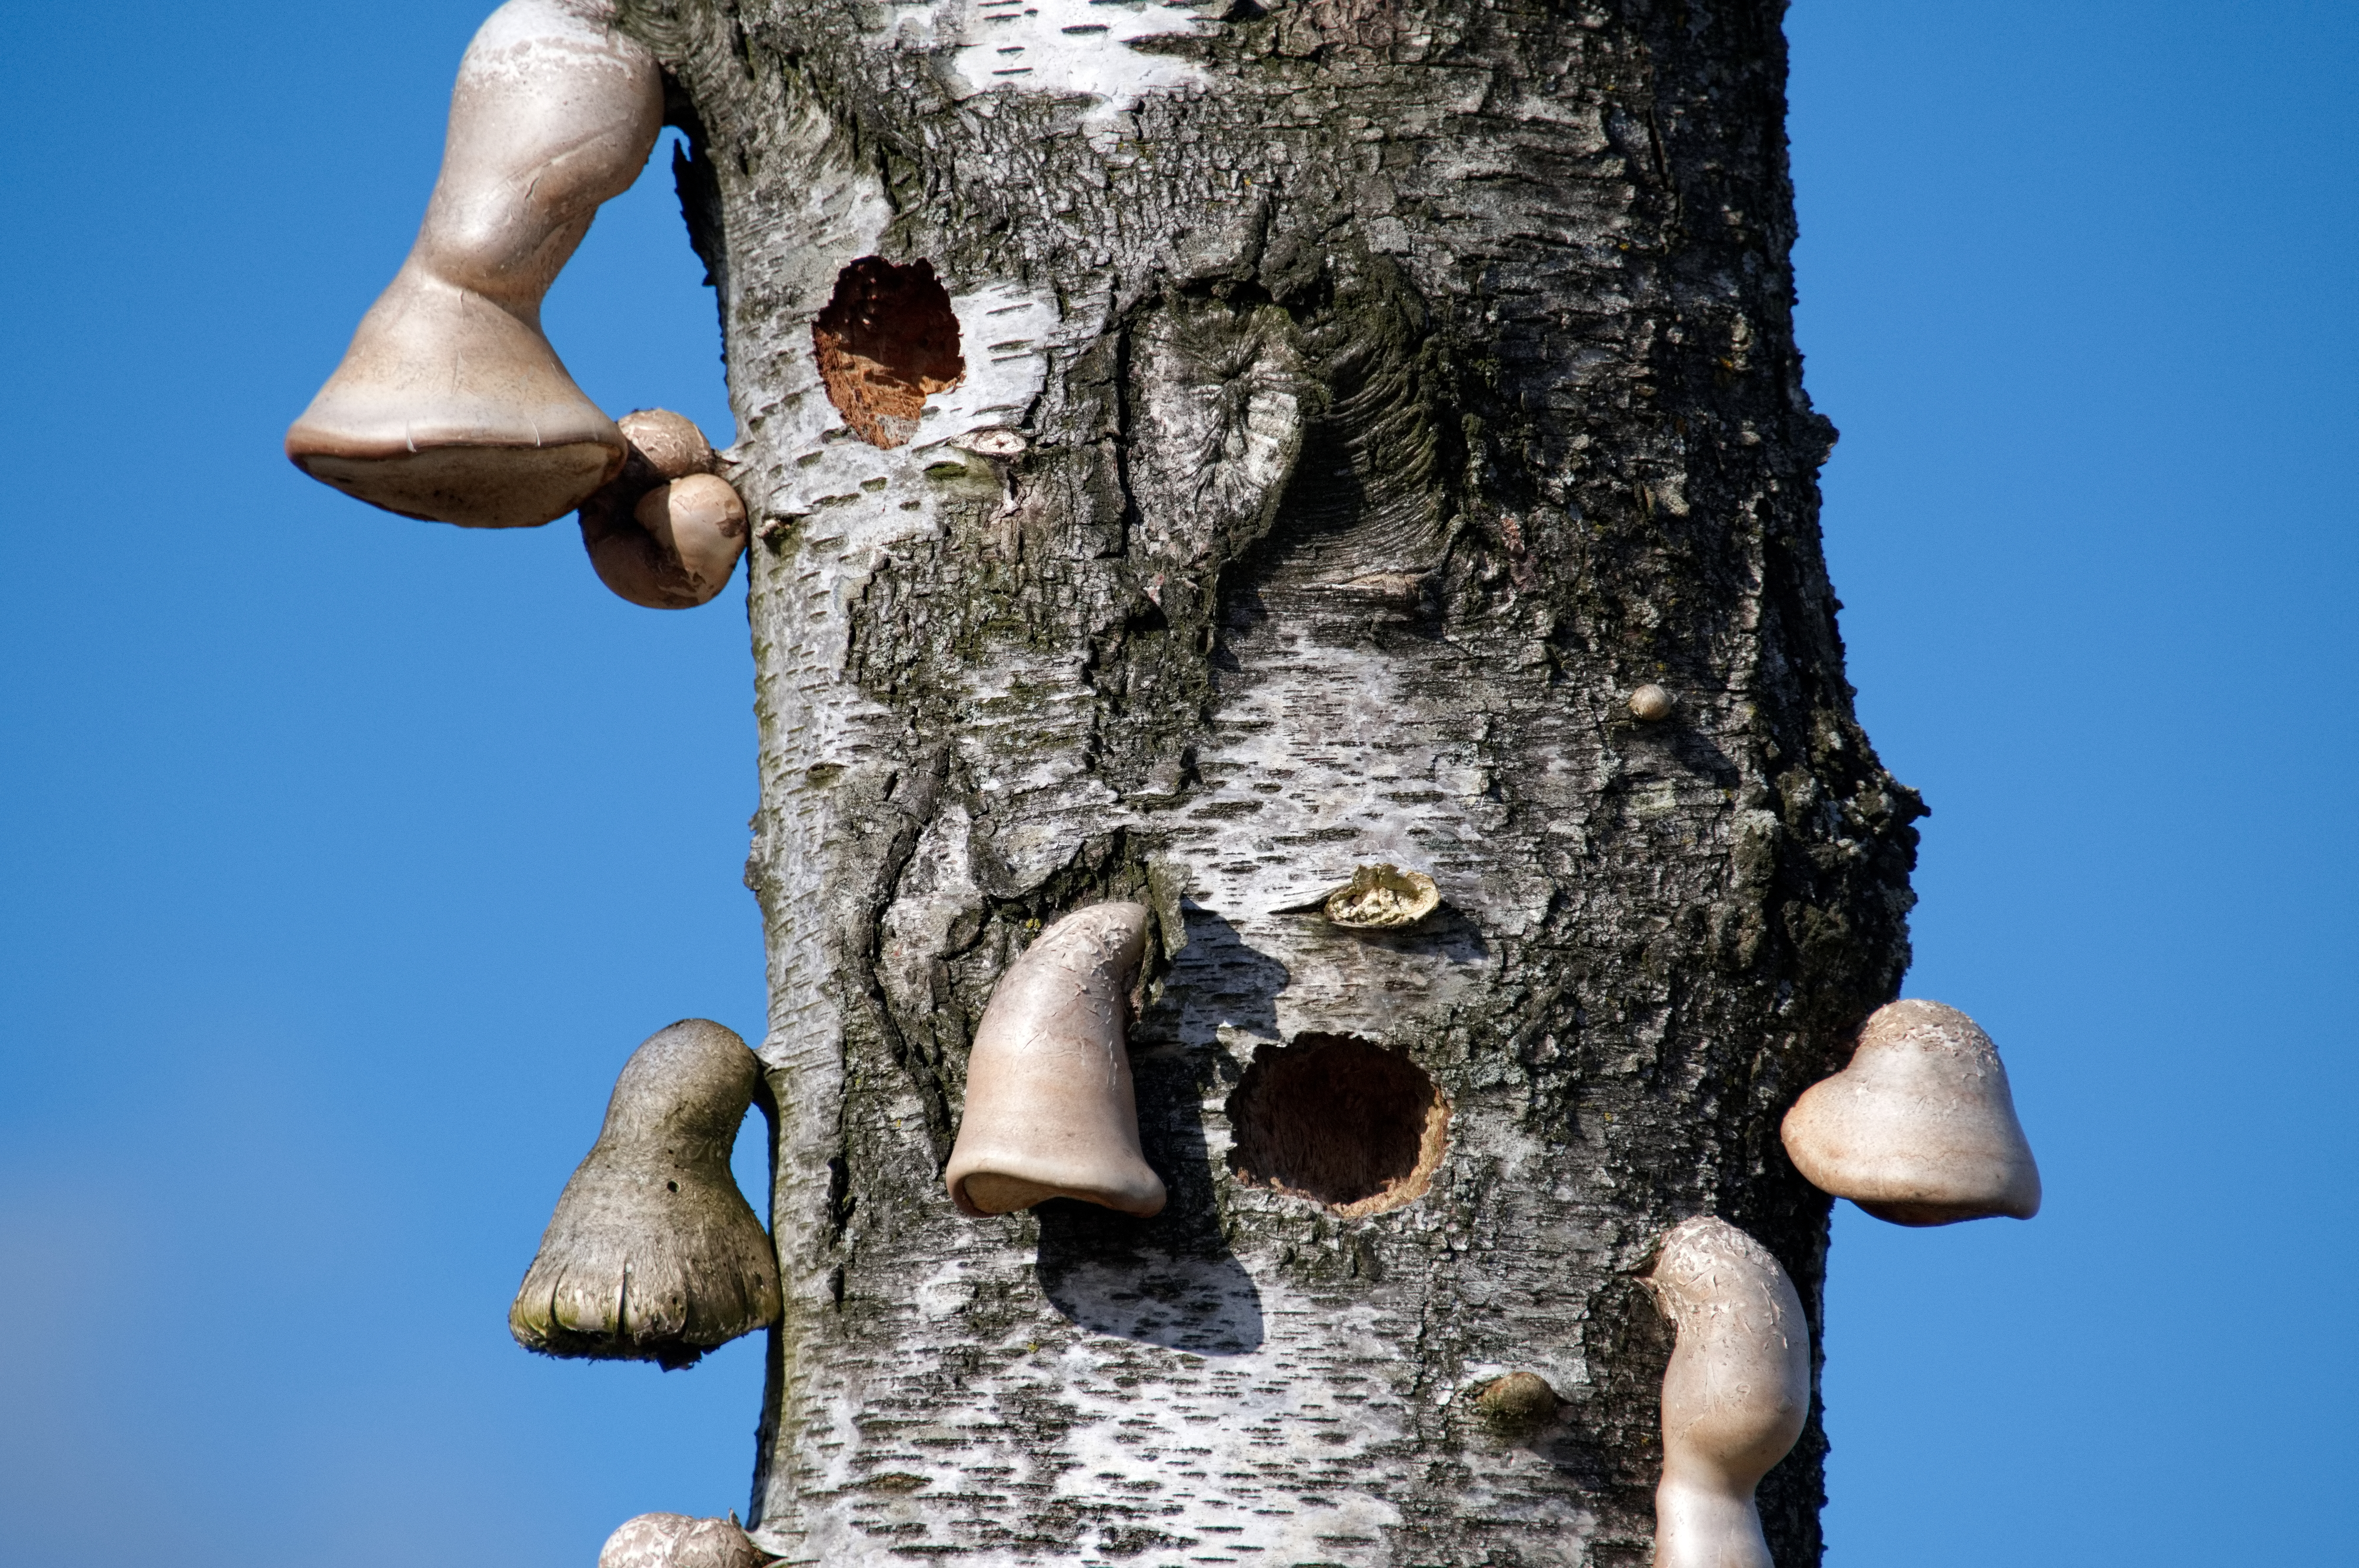
tree, glasses, hand, sky, branch, plant, wood, trunk, gesture, woody plant, elbow, art, twig, human leg, rock, birch family